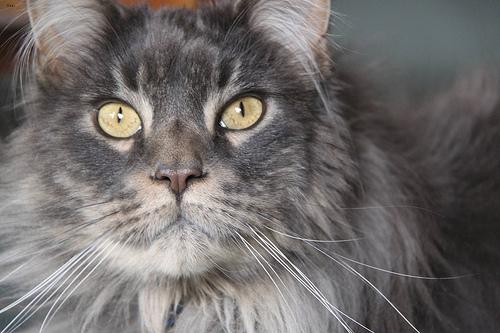
Breed: Maine Coon